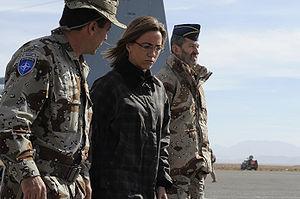
José Julio Rodríguez Fernández, né à Orense le 8 juin 1948, est un officier espagnol, général de l'Armée de l'air, chef d'État-Major des armées du 18 juillet 2008 au 31 décembre 2011. Il avait succédé à Félix Sanz Roldán et a été remplacé par l'amiral Fernando García Sánchez.
Carme María Chacón Piqueras [ˈkaɾme maˈɾia t͡ʃaˈkõm piˈkɛɾas] est une femme d'État espagnole membre du Parti des socialistes de Catalogne, née le 13 mars 1971 à Esplugues de Llobregat et morte le 9 avril 2017 à Madrid.